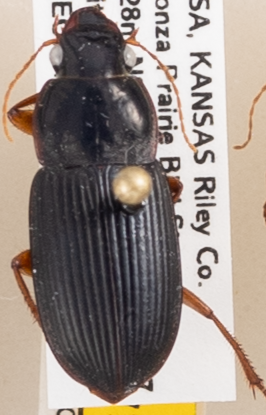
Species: Harpalus pensylvanicus
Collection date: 2020-07-15
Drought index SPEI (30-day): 0.444
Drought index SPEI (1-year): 0.8
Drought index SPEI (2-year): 2.09